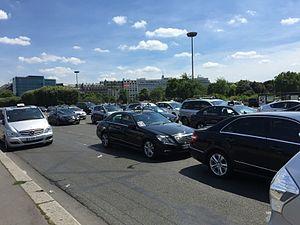
Manifestation de taxis contre UBER le 25 juin 2015 à la porte Maillot à Paris
Uber, anciennement UberCab, est une entreprise technologique américaine qui développe et exploite des applications mobiles de mise en contact d'utilisateurs avec des conducteurs réalisant des services de transport.